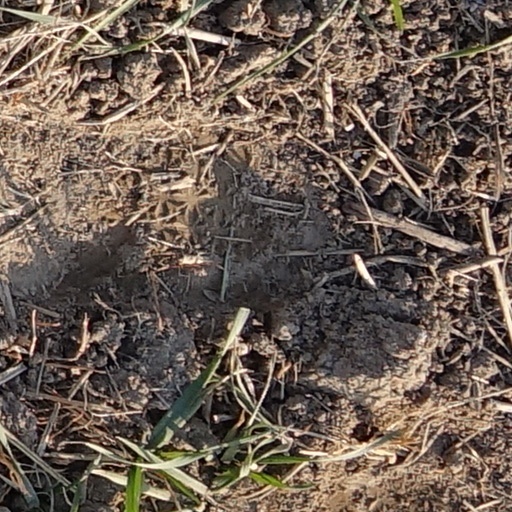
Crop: wheat